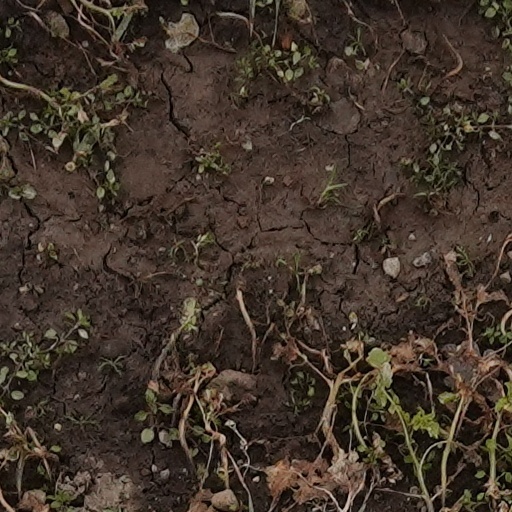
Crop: wheat